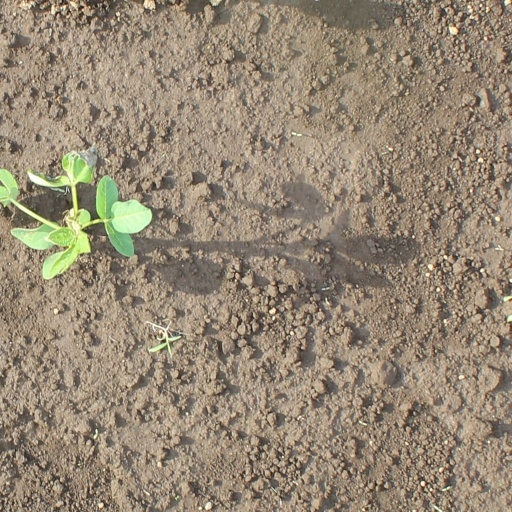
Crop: soybean